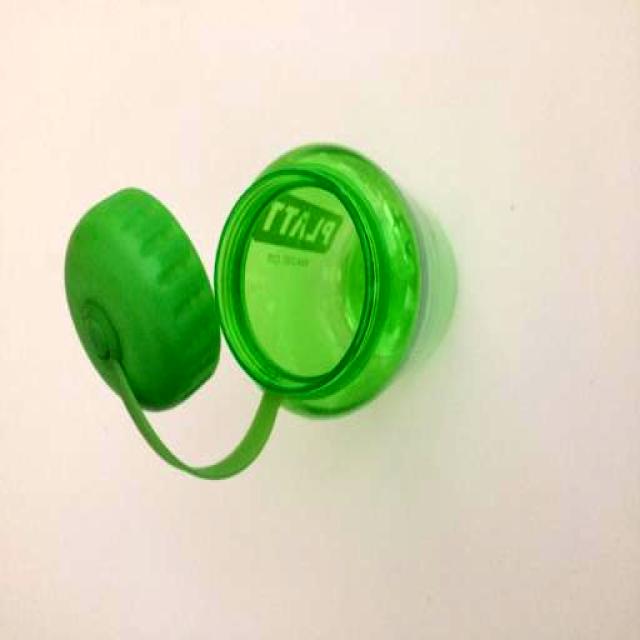
Label: Plastic